Kingdom of Kandy

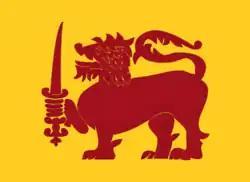
Reconstructed emblem(device) of Rajasinghe II featuring a Red Lion on a gold ground.

Much of the Kandy Kingdom's territory was in Sri Lanka's mountainous and thickly forested interior, with mountain passes to the capital providing plenty of opportunities for defenders to stage ambushes. Routes to the city were kept secret, and spreading information concerning them could often result in death. Many routes into the hill country became impassable during the annual monsoon, and malaria was rife. Throughout its existence Kandyan forces used the land to their advantage, engaging in guerrilla warfare against invading forces, and evacuating major urban centres when enemy forces drew near – a tactic used with particular effect during the Kandyan Wars. Though the kingdom had intermittent access to the port of Batticaloa it had no naval forces and could not prevent the Portuguese and Dutch from maintaining a strong presence in lowland areas.